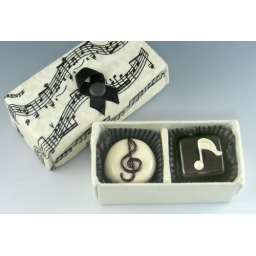
Fabric-covered handmade box of 2 art glass music chocolates handcrafted by Hulet Glass.